Eugen Bleuler

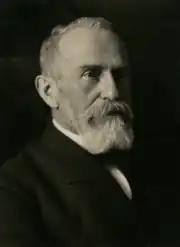

Paul Eugen Bleuler (30 April 1857 – 15 July 1939) was a Swiss psychiatrist and eugenicist most notable for his influence on modern concepts of mental illness. He coined several psychiatric terms including "schizophrenia", "schizoid", "autism", depth psychology and what Sigmund Freud called "Bleuler's happily chosen term "ambivalence"". Bleuler remains a controversial figure in psychiatric history for his racist, sanist, and ableist beliefs, as well as his implementation of eugenic practises in psychiatry based on these beliefs, most notably at the Burghölzli clinic in Zurich.